West Walnut Street Historic District

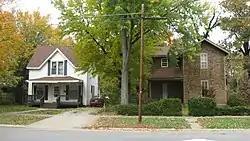
The northern side of the 500 block of West Walnut

The West Walnut Street Historic District is a residential historic district centered on part of West Walnut Street in Carbondale, Illinois. The district includes 54 houses; 48 of these are considered contributing buildings due to being built prior to 1929. During this time period, the Walnut Street area was regarded as the most desirable part of Carbondale. Several popular architectural styles of the period are represented in the district, including Italianate, Queen Anne, and Colonial Revival. The oldest home in the district, which was built in 1859, is a plain frame building. The 1868–69 Italianate house at 505 West Walnut was the home of Robert Allyn, the first president of Southern Illinois University; Allyn, who bought the house in 1879, added the house's mansard roof, the only one in Carbondale.